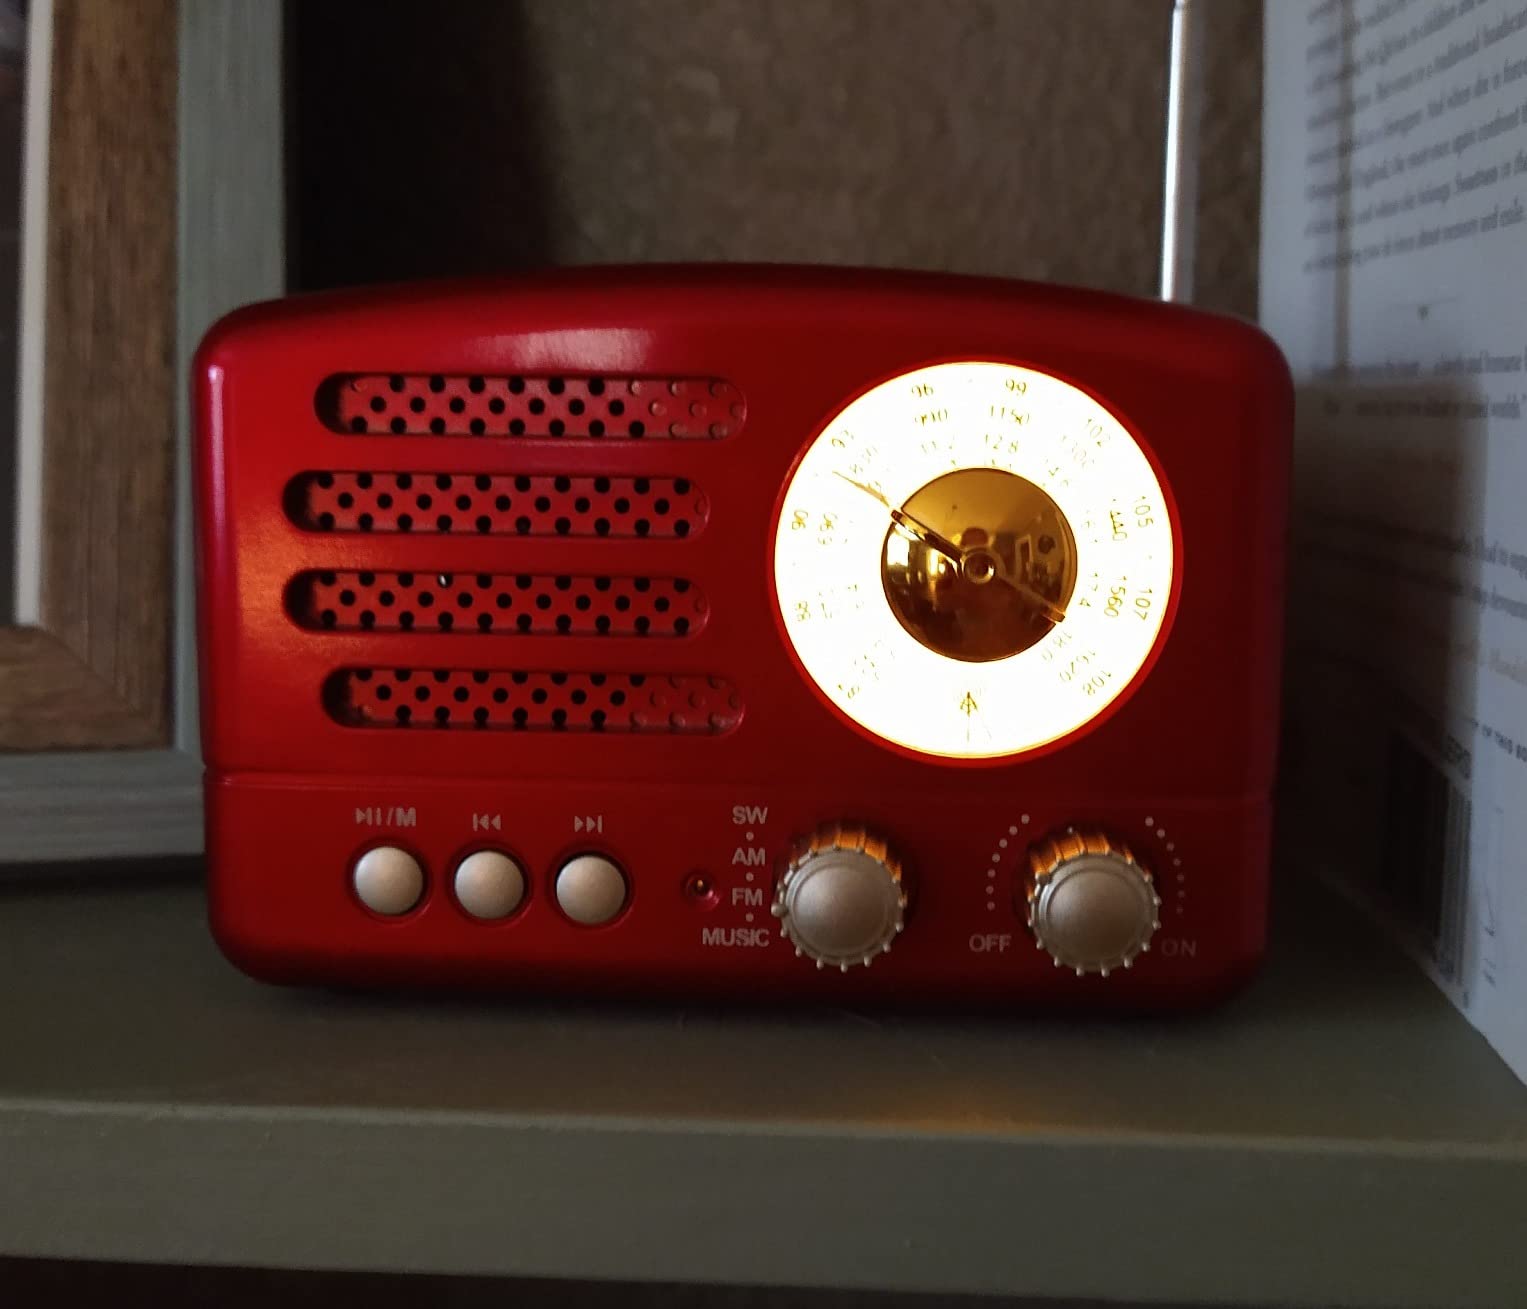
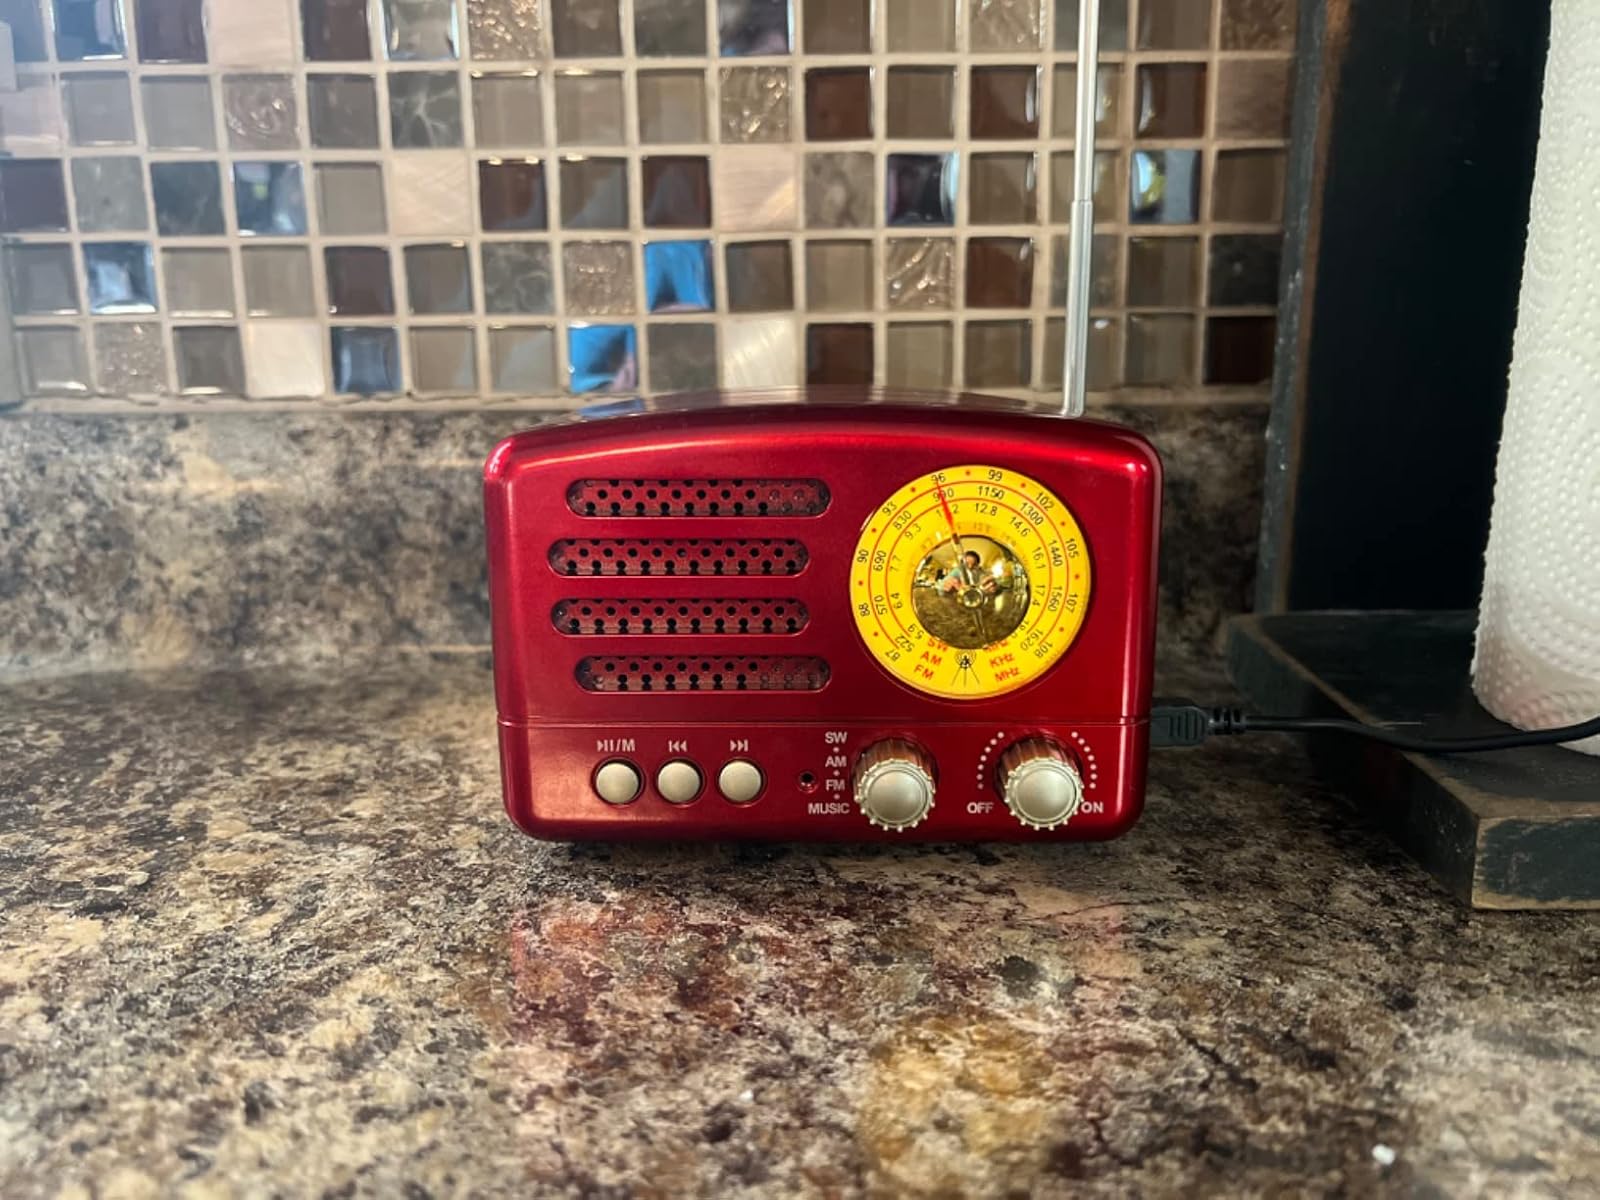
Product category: radio
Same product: yes